Shelburne Farms

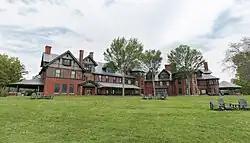
Historic inn

Shelburne Farms was created in 1886 by Dr. William Seward Webb and Eliza Osgood Vanderbilt Webb as a model agricultural estate, using money inherited from railroad magnate William Henry Vanderbilt. They commissioned landscape architect Frederick Law Olmsted to guide the layout of of farm, field and forest, and New York architect Robert Henderson Robertson, to design the buildings. The estate was created by purchasing a large number of mostly agricultural properties, and then adapting the existing roads and lanes (some of which were public ways the Webbs petitioned to have closed) to fulfill the Webbs' vision for the estate. The property was listed on the National Register of Historic Places in 1980, and was designated a National Historic Landmark District in 2001.